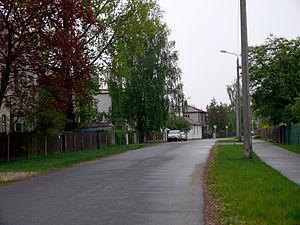
Teika est un voisinage de Riga situé sur la rive droite de la Daugava dans l'arrondissement de Vidzeme.